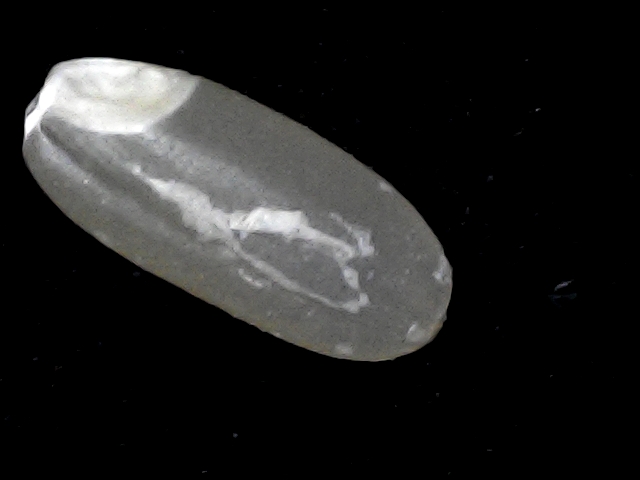
Rice variety: BR22